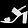
Label: Sandal